Donauuferbahn (Wachau)

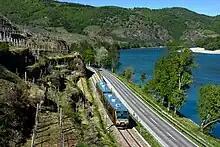
A NÖVOG RegioSprinter north of Weißenkirchen in 2021.

On the eastern end, NÖVOG runs seasonal trains between Krems an der Donau and . this service consists of four round-trips per day on weekends between March and May, increasing to daily service between May and November.